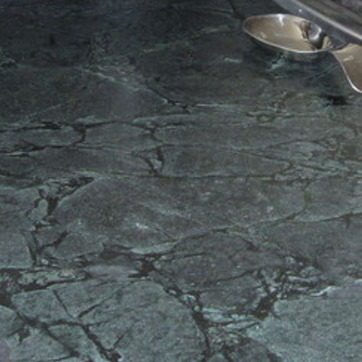
Material: polishedstone